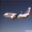
Label: airplane